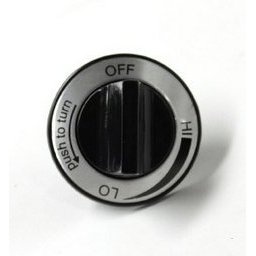
B662327 | Universal Knob for G3, G4, or G1000
Universal Knob for G3, G4, or G1000
Brand: Empire Comfort
Category: Home & Garden > Household Appliance Accessories > Water Heater Accessories > Hot Water Tanks